Michalis Papazoglou

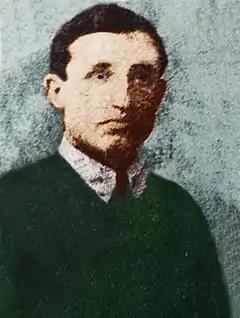
Michalis Papazoglou

Michalis Papazoglou was a Greek athlete from Constantinople. He started with track and field sports but when he came to Athens in the early 1910s, he joined the football club PPO (later to become PAO). He is considered the man who had the idea of adopting the trefoil as the official emblem of Panathinaikos. Beside football, he was also an athlete of discus throw and javelin throw.